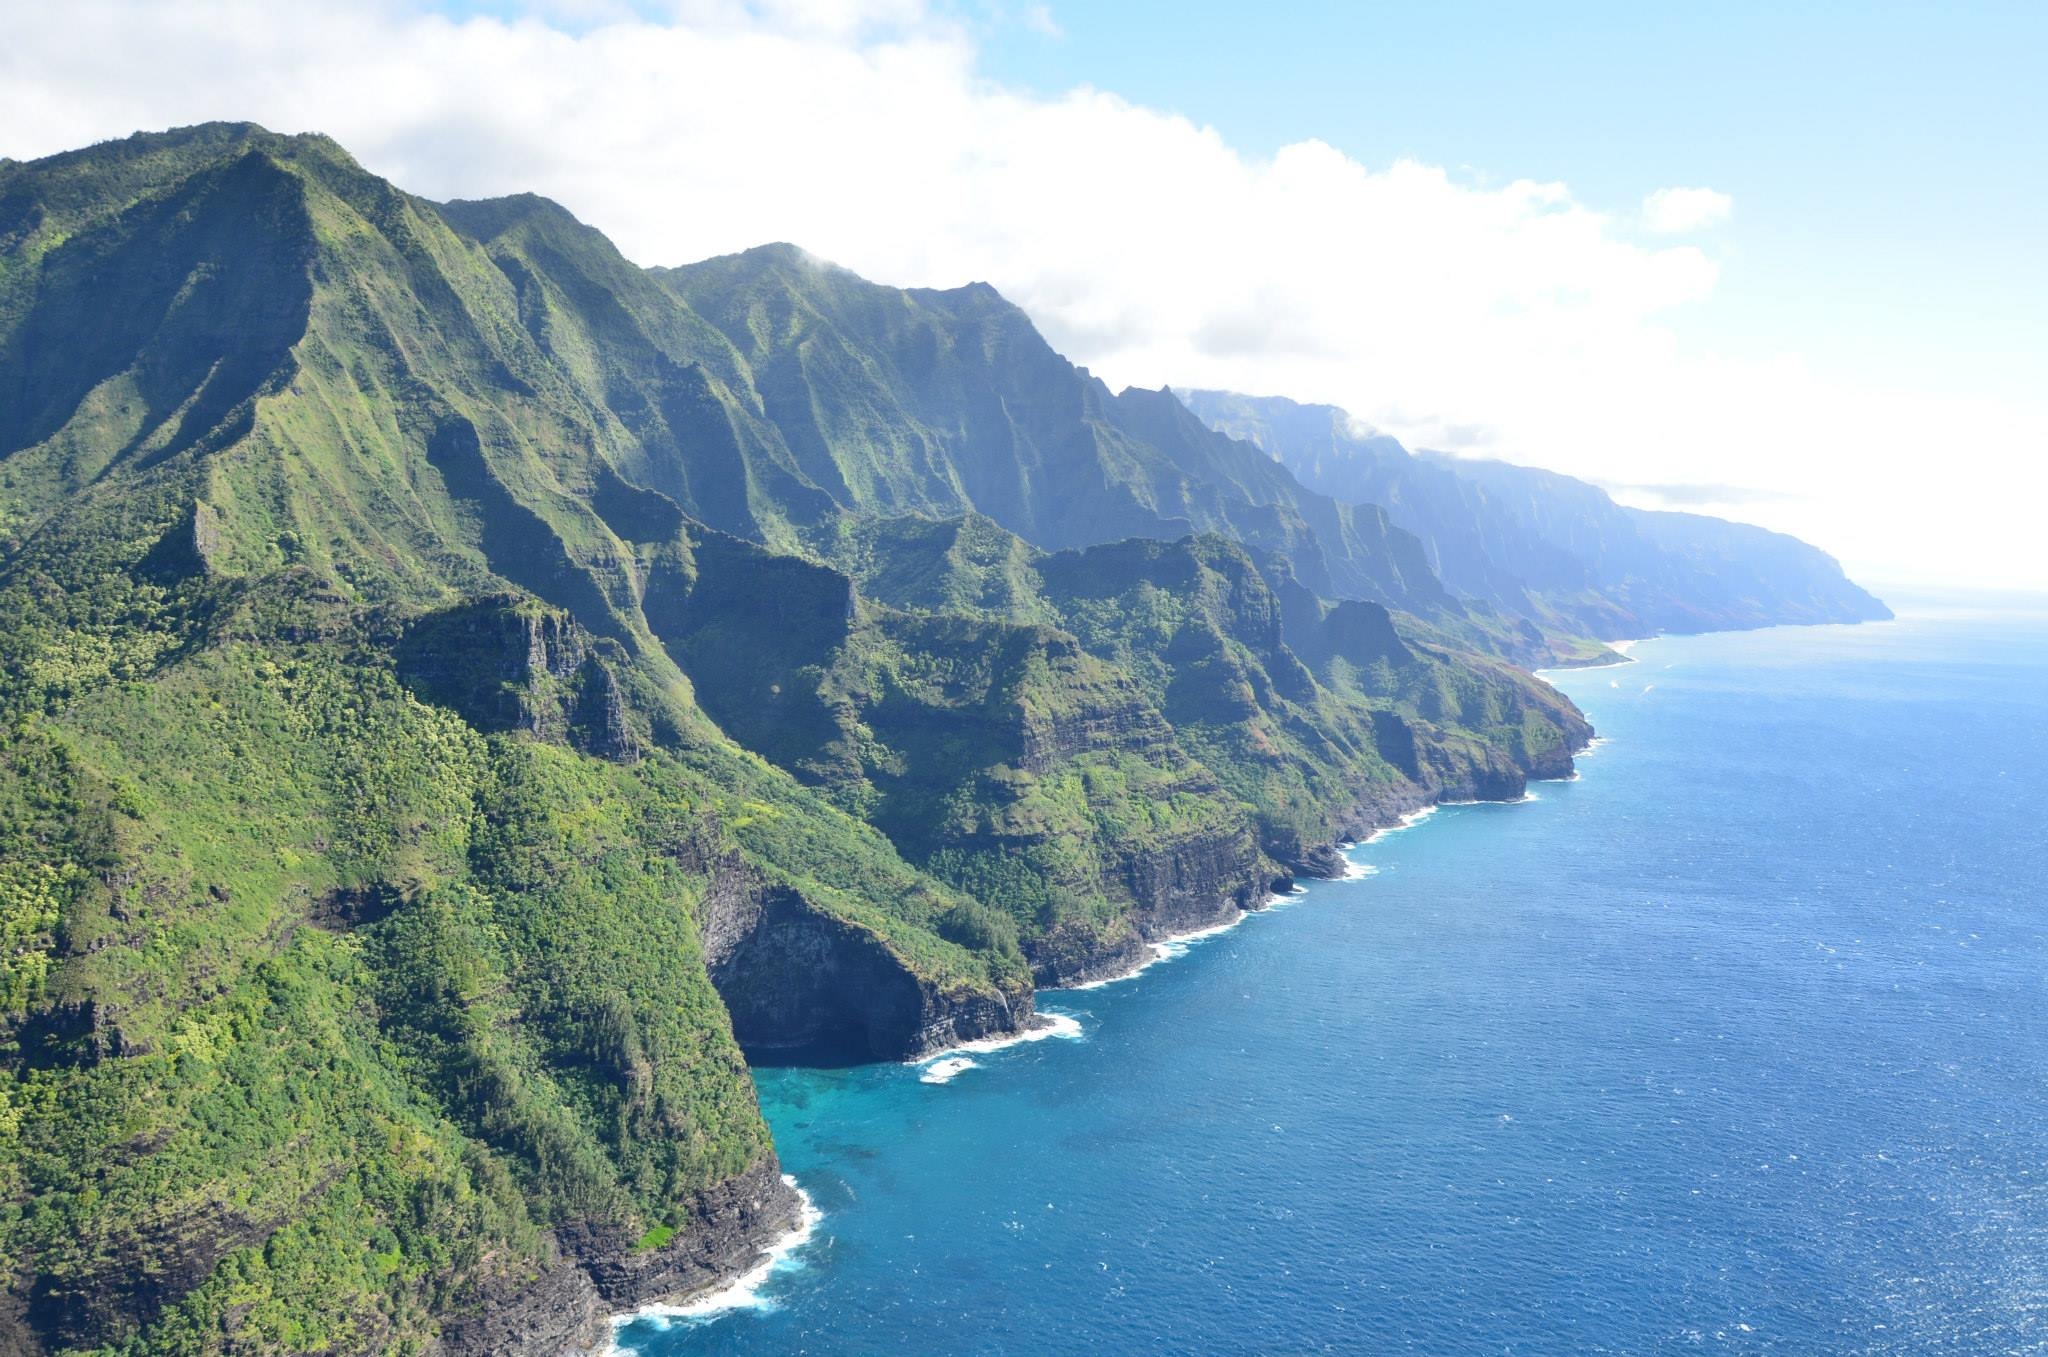
beach, sea, coast, water, sand, ocean, mountain range, summer, vacation, travel, coastline, cliff, cave, green, scenic, tropical, lush, scenery, holiday, bay, island, blue, fjord, hawaii, lifestyle, terrain, majestic, relaxing, fun, happy, cliffs, vista, hawaiian, cape, kauai, landform, hawaii beach, napali, kalalau, napali coast, geographical feature, glacial landform